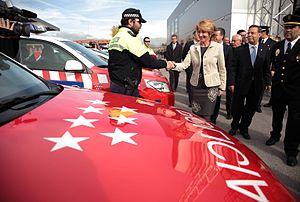
Esperanza Aguirre y Gil de Biedma [ɛspɛˈɾãnθa aˈɣire i̯ ˈxil de ˈβjɛðma] est une femme politique espagnole membre du Parti populaire, née le 3 janvier 1952 à Madrid.